Doctoral ring

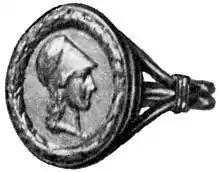
The Danish doctoral ring

The Danish doctoral ring was introduced in 1824. The current design was created by medallist Harald Conradsen in 1866 and features a gold plate with a portrait of Pallas Athena surrounded by a laurel wreath. The ring is not awarded as such, but the doctoral title enables the recipient to purchase the figured plate from the University of Copenhagen, which is the facilitator of this service. If the doctor wishes it attached to an actual ring, the doctor must purchase this service from a jeweller at their own expense. The ring is normally worn on the index finger of the right hand.